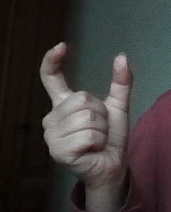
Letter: nun